Watchtower

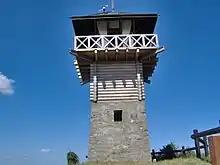
A reconstruction of a Roman watchtower in Germany

The Romans built numerous towers as part of a system of communications, one example being the towers along Hadrian's Wall in Britain. Romans built many lighthouses, such as the Tower of Hercules in northern Spain, which survives to this day as a working building, and the equally famous lighthouse at Dover Castle, which survives to about half its original height as a ruin.